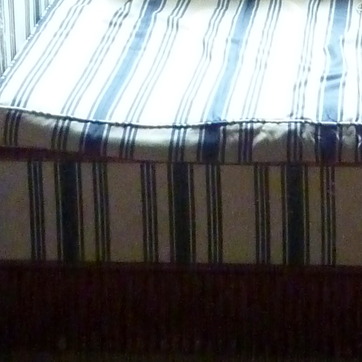
Material: fabric